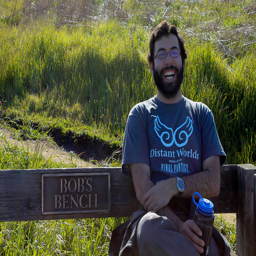
A man sitting on a wooden bench with a drink in his hand.
A man looking into camera and laughing, holding water bottle in one hand and his arm with the other hand, sitting on a bench with plaque printed "BOB'S BENCH" outside in tall grass.
A man laughs while sitting on a bench.
A man sitting on a bench in a park with a plaque.
A smiling man sitting on a bench in a grassy area.